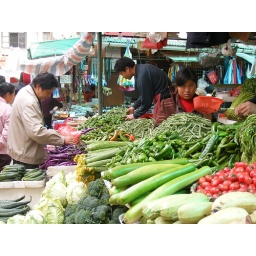
Fresh fruit and veg in Shanghai market